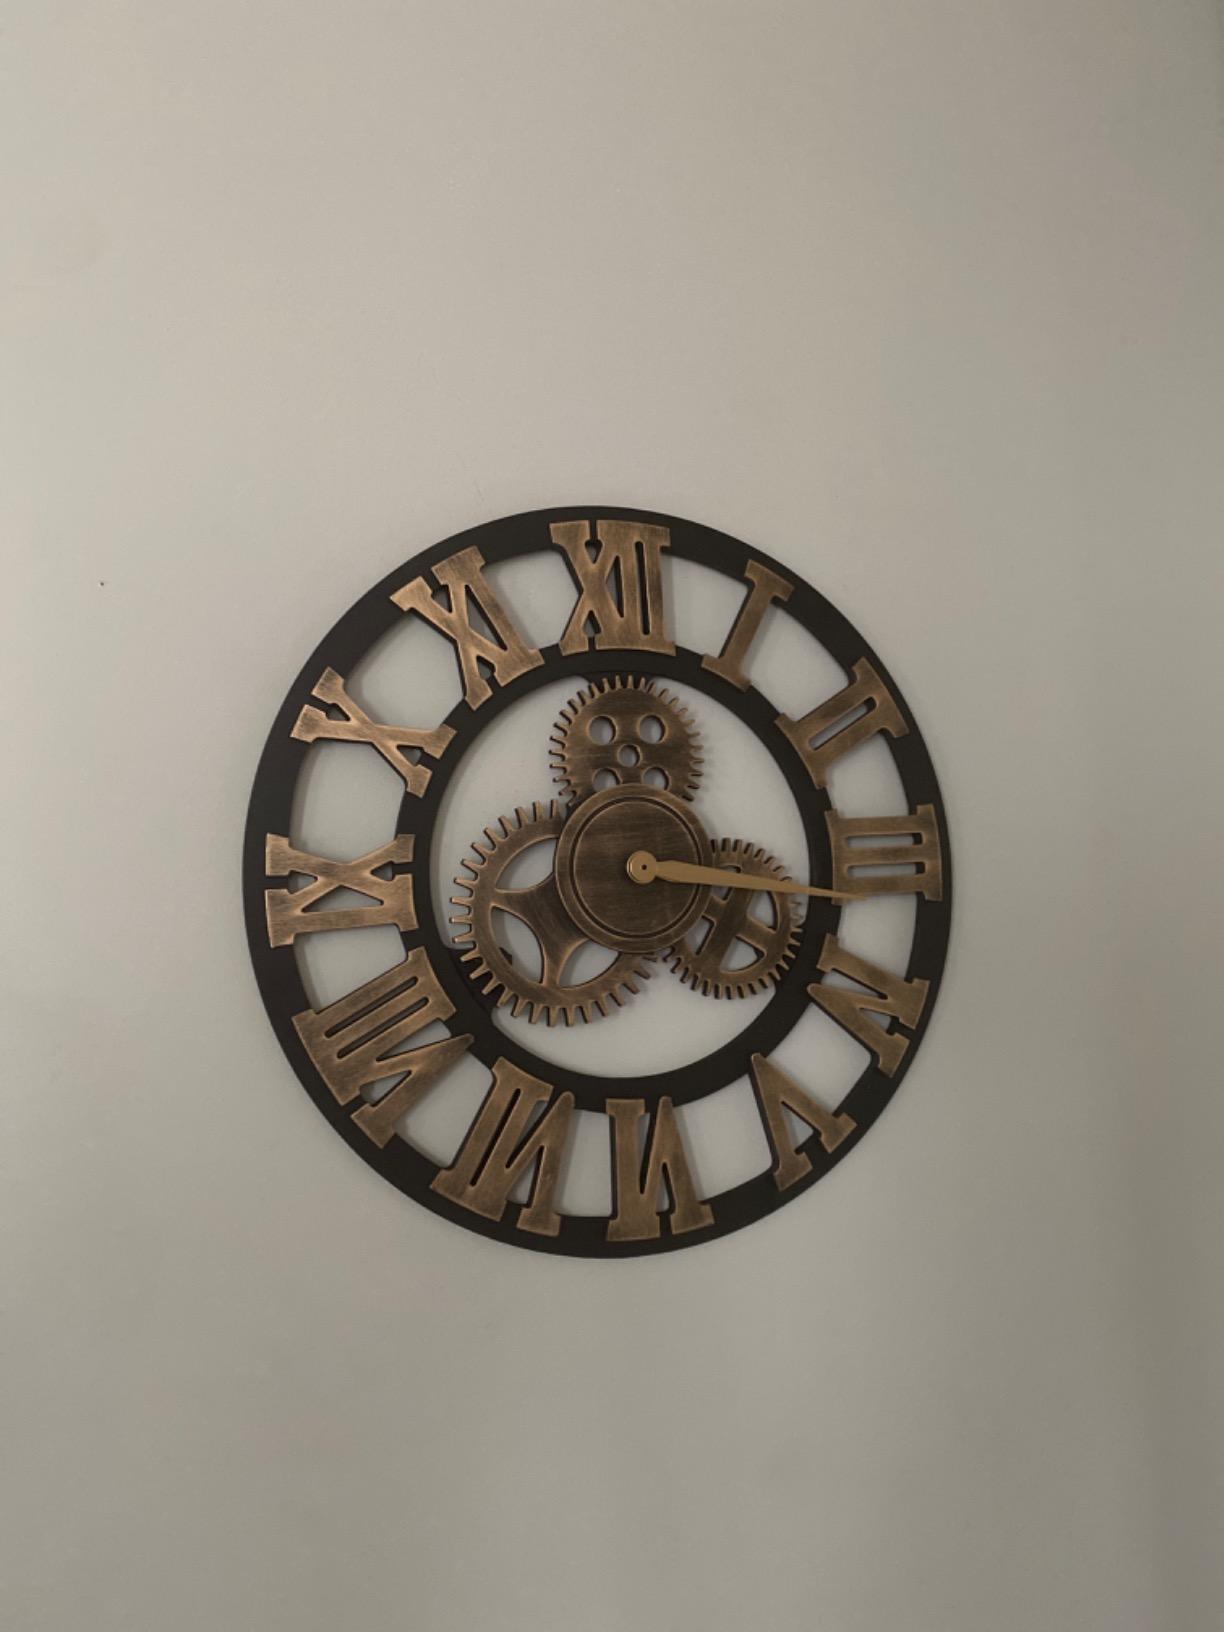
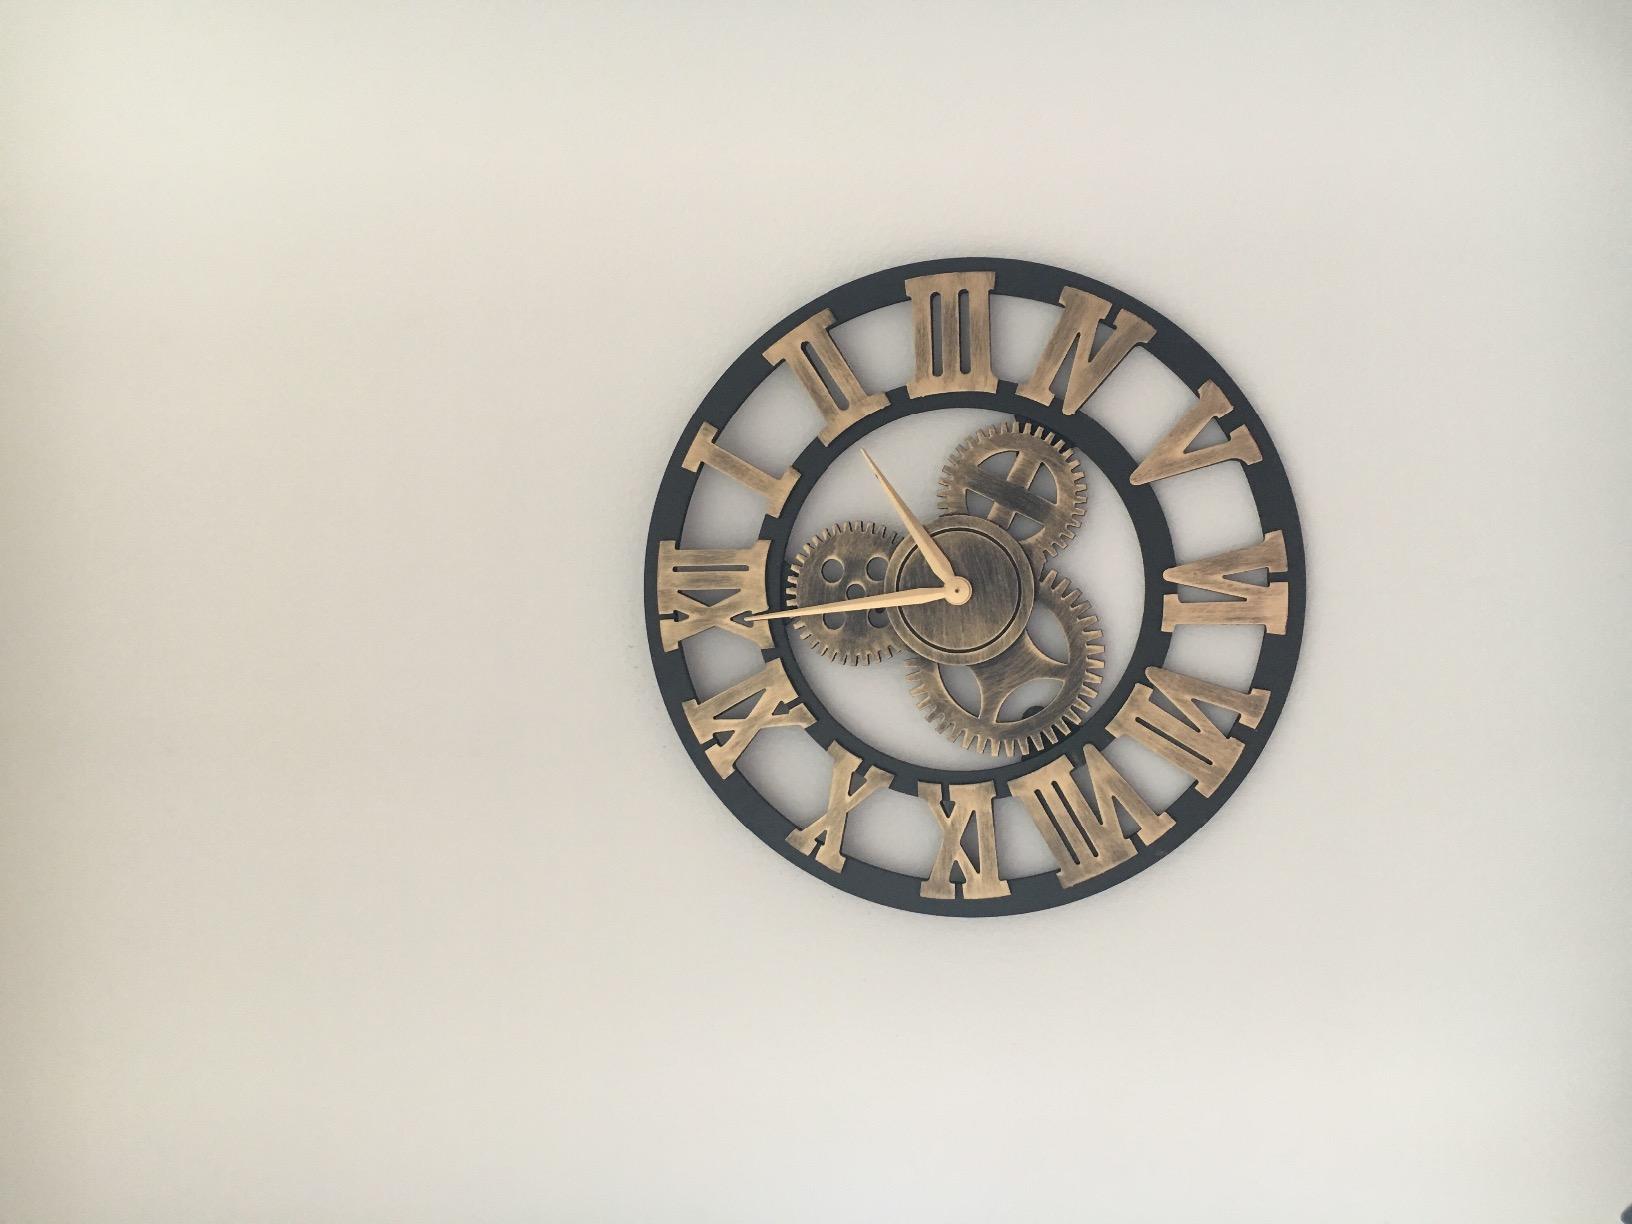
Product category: clock
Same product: yes